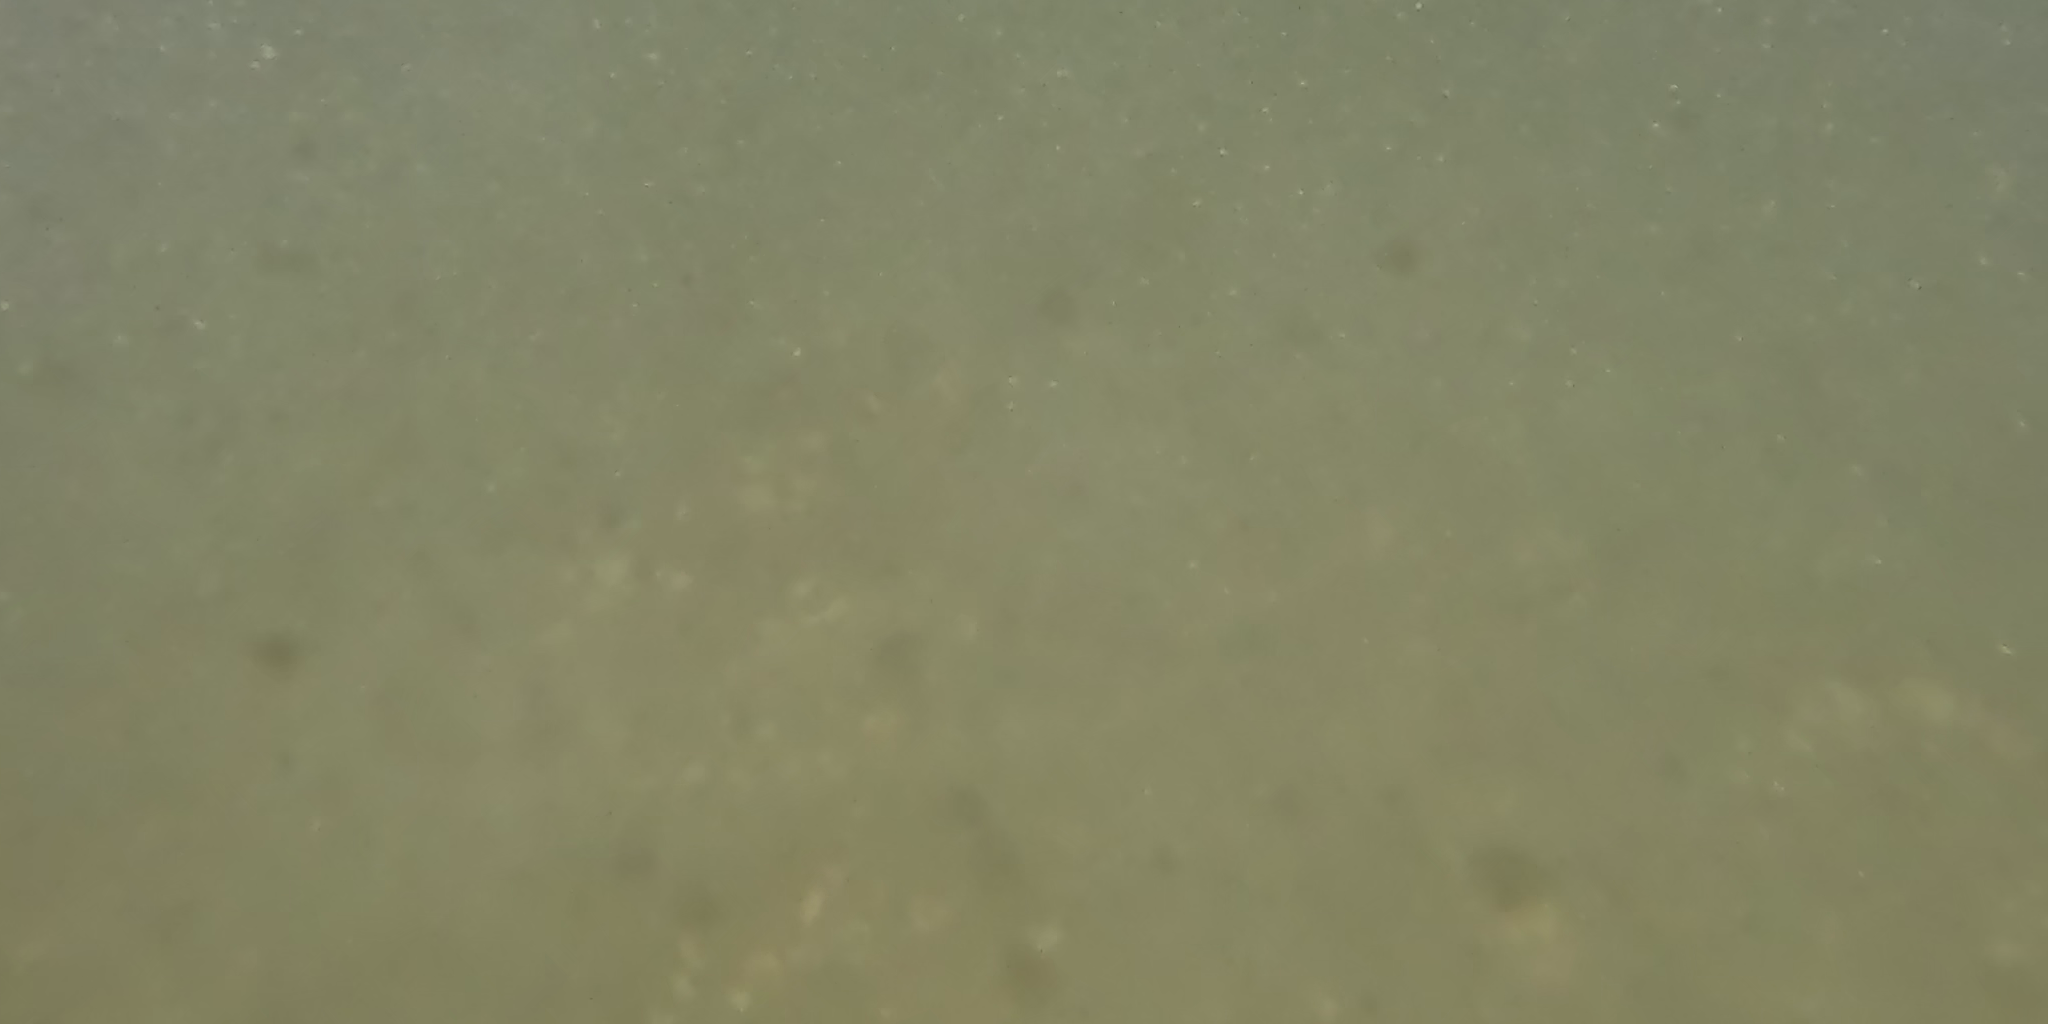
Seabed habitat: bad